William Shi-Yuan Wang

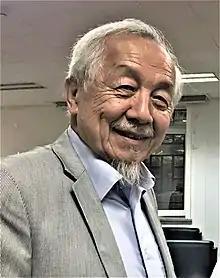
William Shi-Yuan Wang 王士元 at Peking University, 2018

William Shi-Yuan Wang (Chinese: 王士元; born 1933) is a linguist, with expertise in phonology, the history of Chinese language and culture, historical linguistics, and the evolution of language in humans. He is Chair Professor at The Hong Kong Polytechnic University and National Taiwan Normal University, Emeritus Professor of the University of California, Berkeley, and Academician of Academia Sinica.